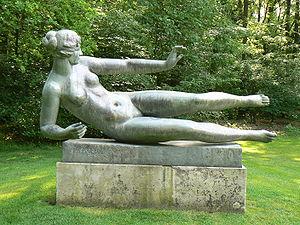
Dina Vierny, née Dina Aïbinder le 25 janvier 1919 à Chișinău, en Bessarabie alors roumaine, et morte le 20 janvier 2009 à Paris, est une collectionneuse d'art française qui fut modèle, pour plusieurs peintres mais principalement pour Aristide Maillol.